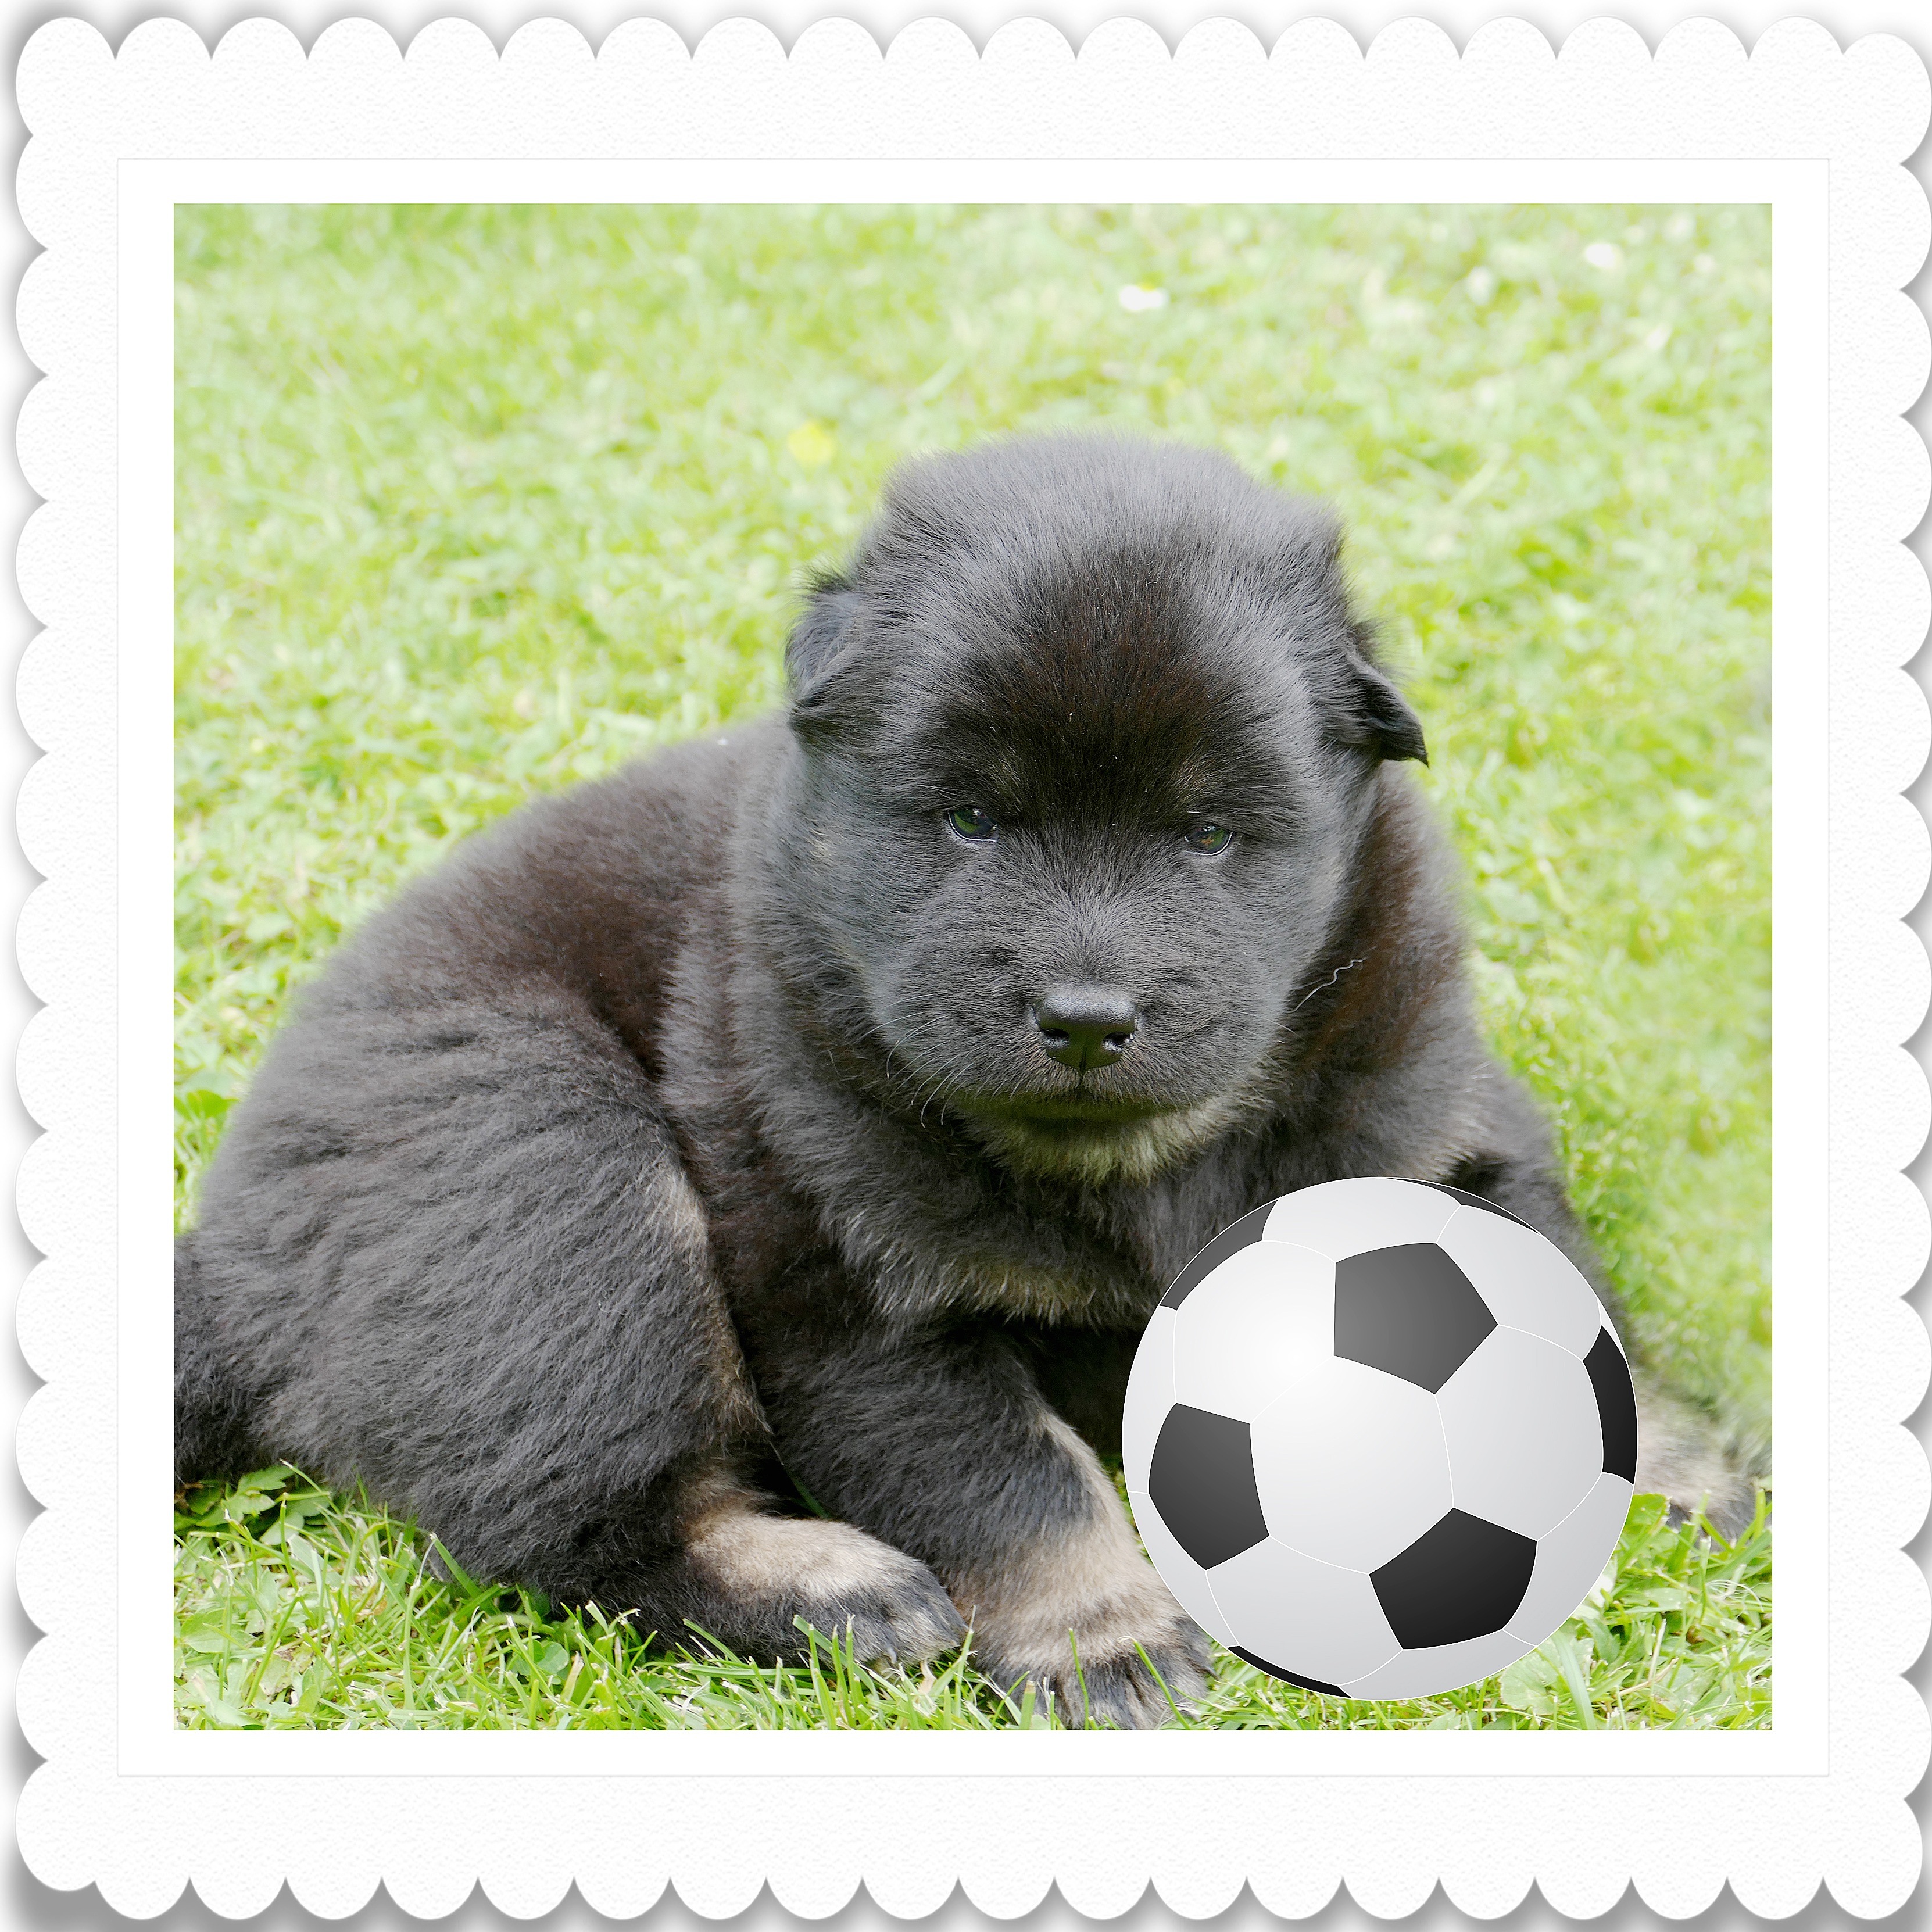
puppy, dog, cute, mammal, vertebrate, schnauzer, football fan, eurasians, dog like mammal, dog breed group